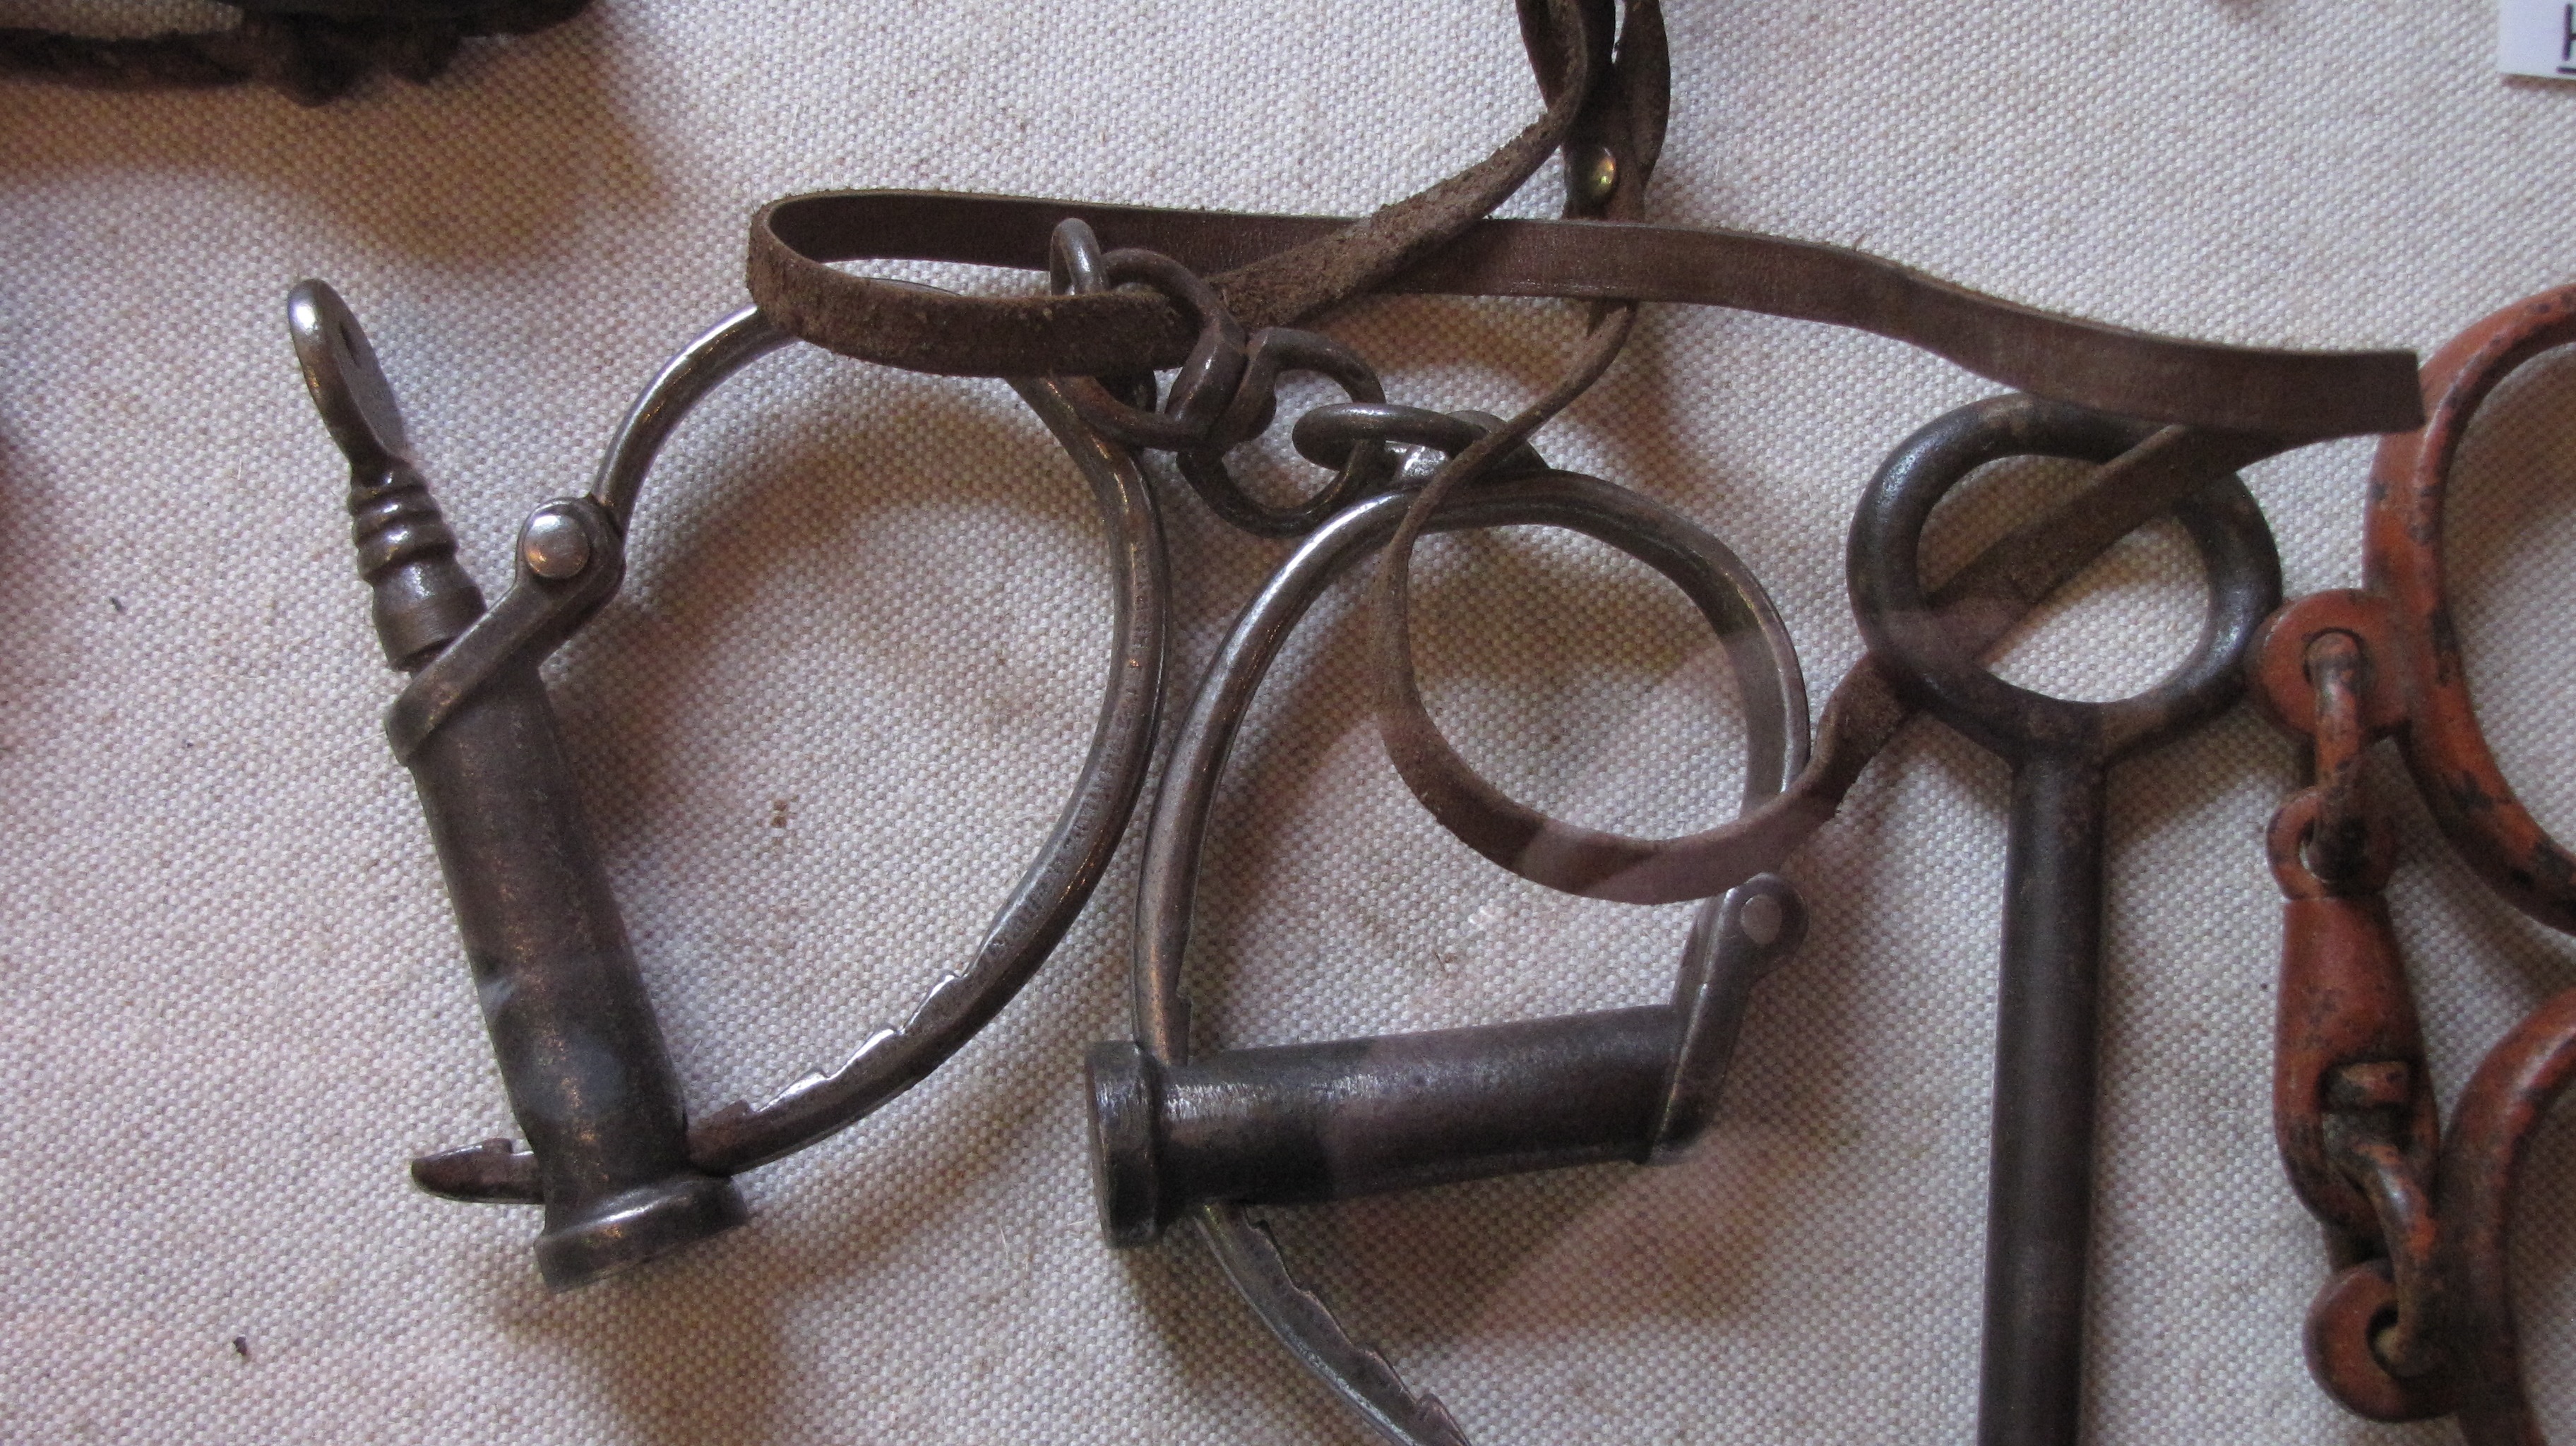
metal, rein, weapon, bridle, glasses, iron, caught, seafaring, shackles, handcuffs, firearm, trigger, horse tack, gun accessory, mutiny